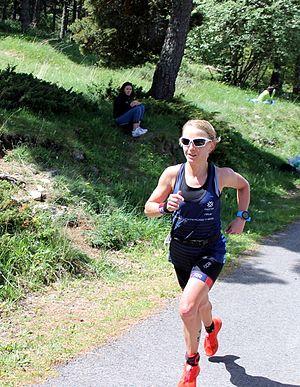
Emma Pooley Ventouxman 2017
Le Ventouxman est le nom d'une compétition de triathlon créée en 2015, qui se déroule dans le département de Vaucluse en France au mois de septembre. L’épreuve propose aux triathlètes une compétition longue distance sur des parcours de 2 km de natation en eau vive, 90 km de vélo se terminant par l'ascension du mont Ventoux par son versant le plus difficile, pour finir par un semi-marathon sur route et chemin. Cette compétition du circuit longue distance, se classe dans les étapes de montagne avec des difficultés importantes inhérentes à la topographie des parcours.